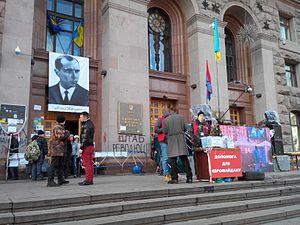
La crise ukrainienne a débuté le 21 novembre 2013 à la suite de la décision du gouvernement ukrainien de ne pas signer l'accord d'association entre l'Ukraine et l'Union européenne.
Stepan Andriïovytch Bandera, né le 1ᵉʳ janvier 1909 dans la province de Kalouch dans l'Est de l'Empire austro-hongrois et mort assassiné le 15 octobre 1959 à Munich, est un homme politique et idéologue nationaliste ukrainien.